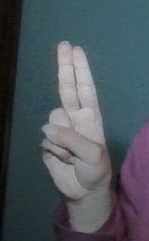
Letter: taa